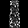
Label: Dress